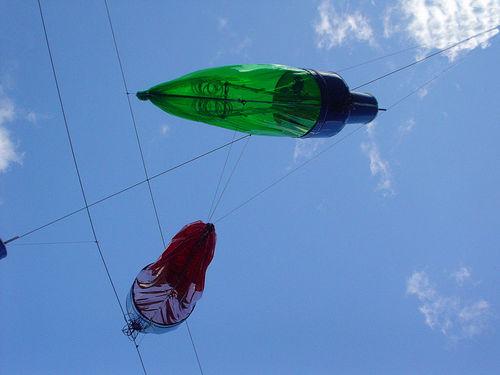
Weather: sun or clear